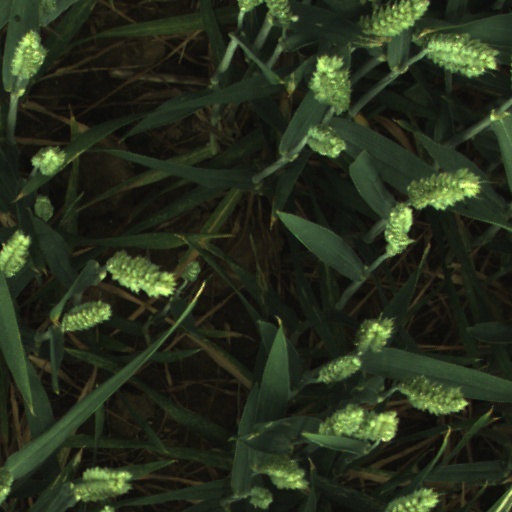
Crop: wheat